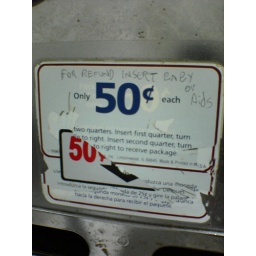
Condom machine in men's bathroom, 2nd floor Admin Building, University of California Irvine